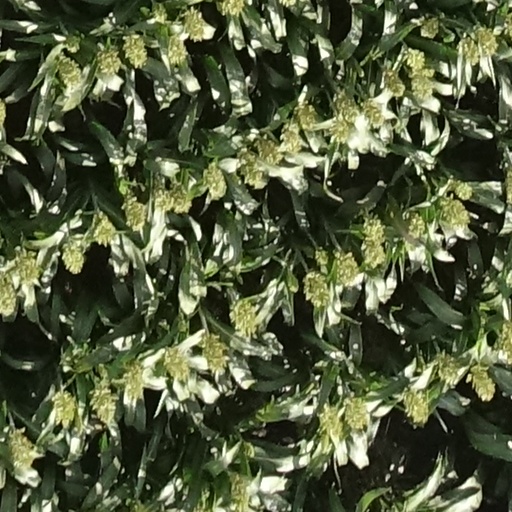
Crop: sorghum